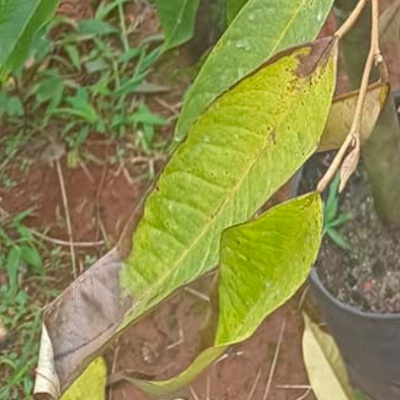
Label: Leaf_Rhizoctonia